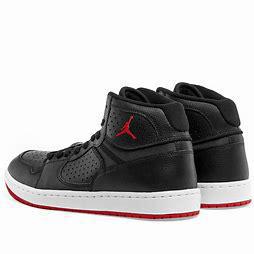
Brand: Jordan
Model: Access